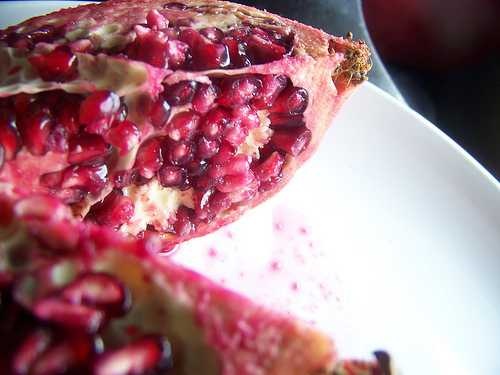
Label: Pomegranate